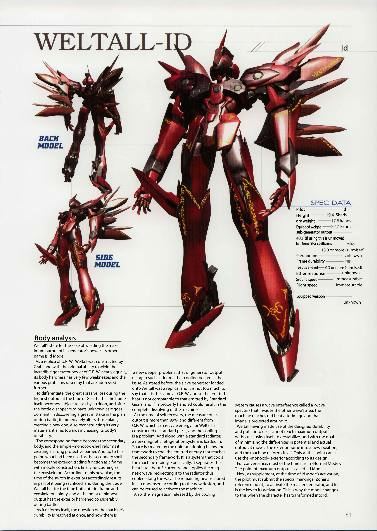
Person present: No